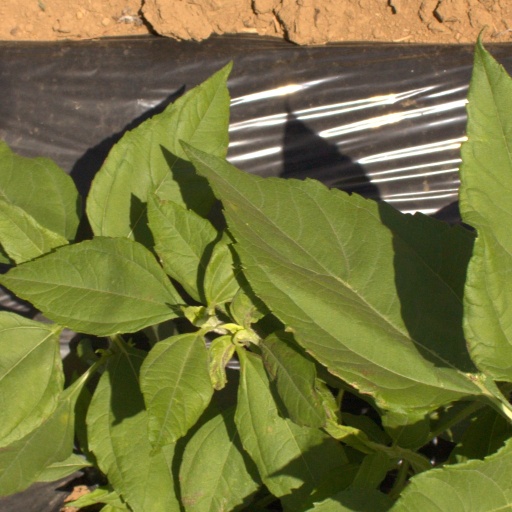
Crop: Jerusalem artichoke